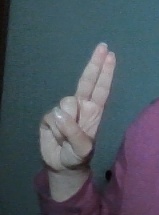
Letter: taa